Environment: real
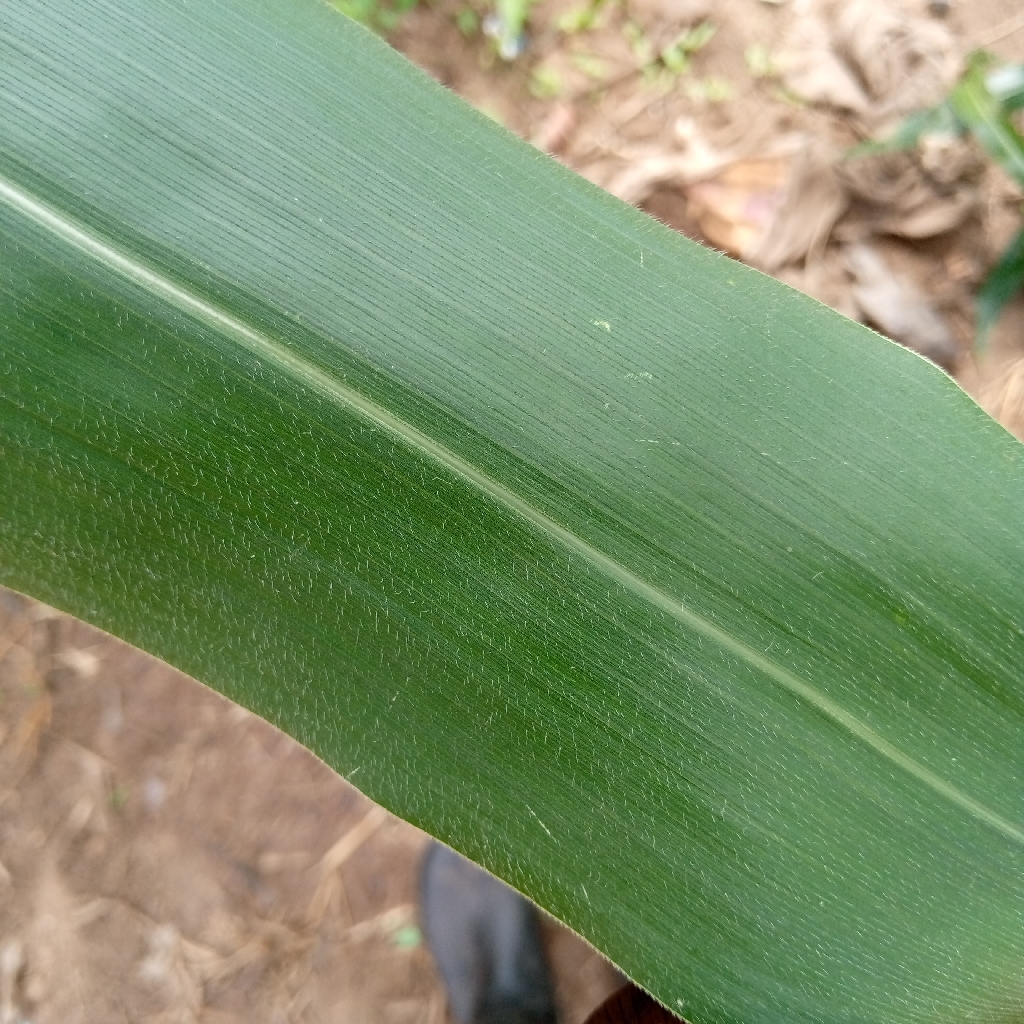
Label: healthy